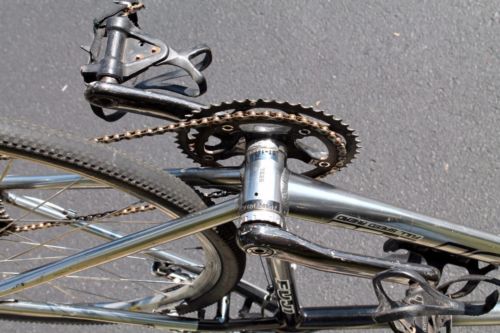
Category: bicycle